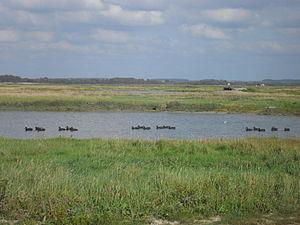
Mollières en Baie d'Authie. Cette baie est située entre les départements du Pas-de-Calais et de la Somme, en France.
La Baie d'Authie est une baie située à cheval entre les départements du Pas-de-Calais et de la Somme, dans la région Hauts-de-France. Une partie de son territoire a été acquise, entre 1986 et 2003, par le Conservatoire du littoral, car elle abrite un milieu naturel diversifié.
L’Authie est un fleuve côtier du nord de la France qui se jette dans la Manche après un cours long de 108,18 kilomètres sis dans les départements de la Somme et du Pas-de-Calais, dans le bassin Artois-Picardie. Son cours, orienté ouest - nord-ouest, épouse la direction des autres fleuves côtiers du nord de la France, la Canche au nord, la Somme et la Bresle au sud.